General Service Medal (Canada)

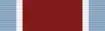
Ribbon bar for Allied Force GSM.

The General Service Medal with Allied Force ribbon is awarded to personnel who served at least 30 days cumulative service in direct support of Operation Allied Force in Aviano or Vicenza, Italy, or in Skopje, Former Yugoslav Republic of Macedonia from 24 March to 10 June 1999. Some recipients may have to exchange their previously awarded NATO Medal for the GSM-Allied Force.